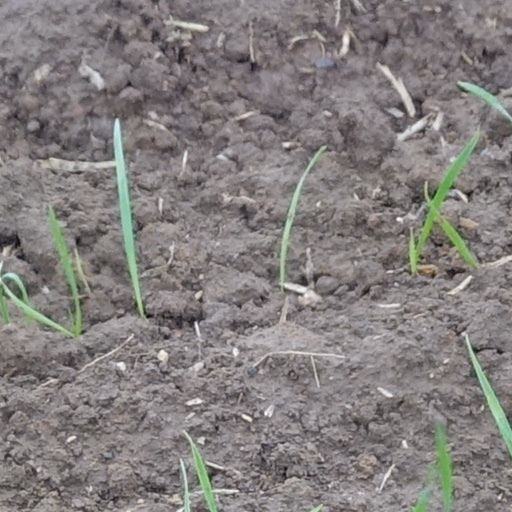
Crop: wheat